Michael Zerang

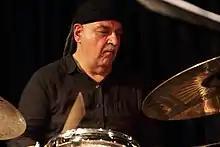
Zerang performing in 2018

Michael Zerang (born November 16, 1958) is an American jazz percussionist and drummer.